Colmar-Berg railway station

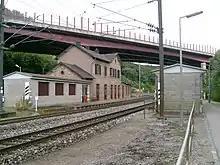
The station in 2008

Colmar-Berg railway station is a railway station serving Colmar-Berg, in central Luxembourg. It is operated by Chemins de Fer Luxembourgeois, the state-owned railway company.